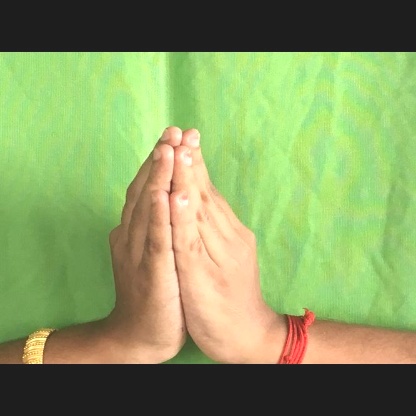
Mudra: Anjali